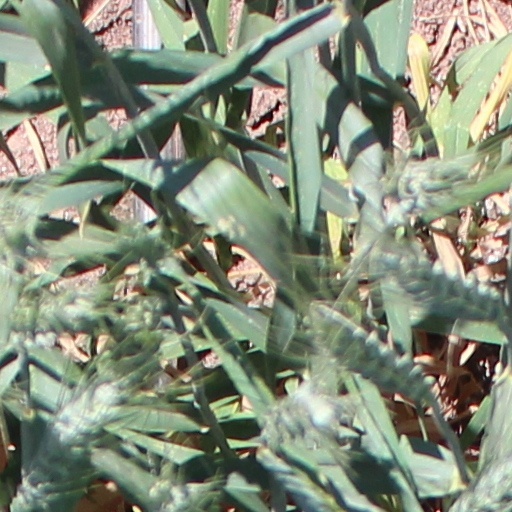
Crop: wheat